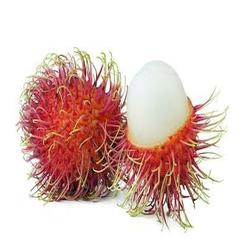
Label: Rambutan